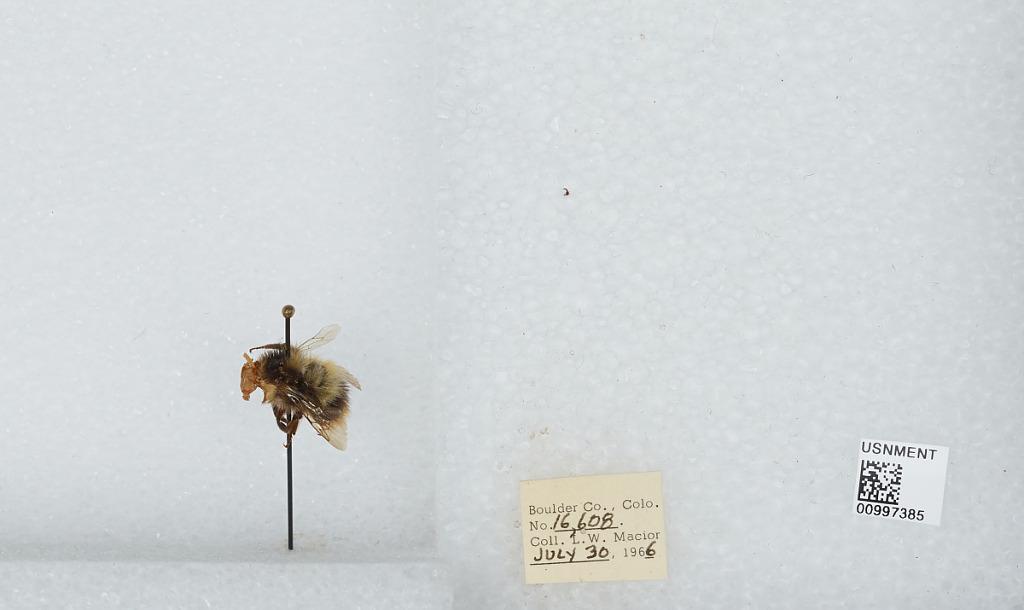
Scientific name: Bombus (Pyrobombus) frigidus Smith
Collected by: L. Macior
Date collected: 1966-7-30
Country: United States
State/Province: Colorado
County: Boulder
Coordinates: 40.09, -105.36